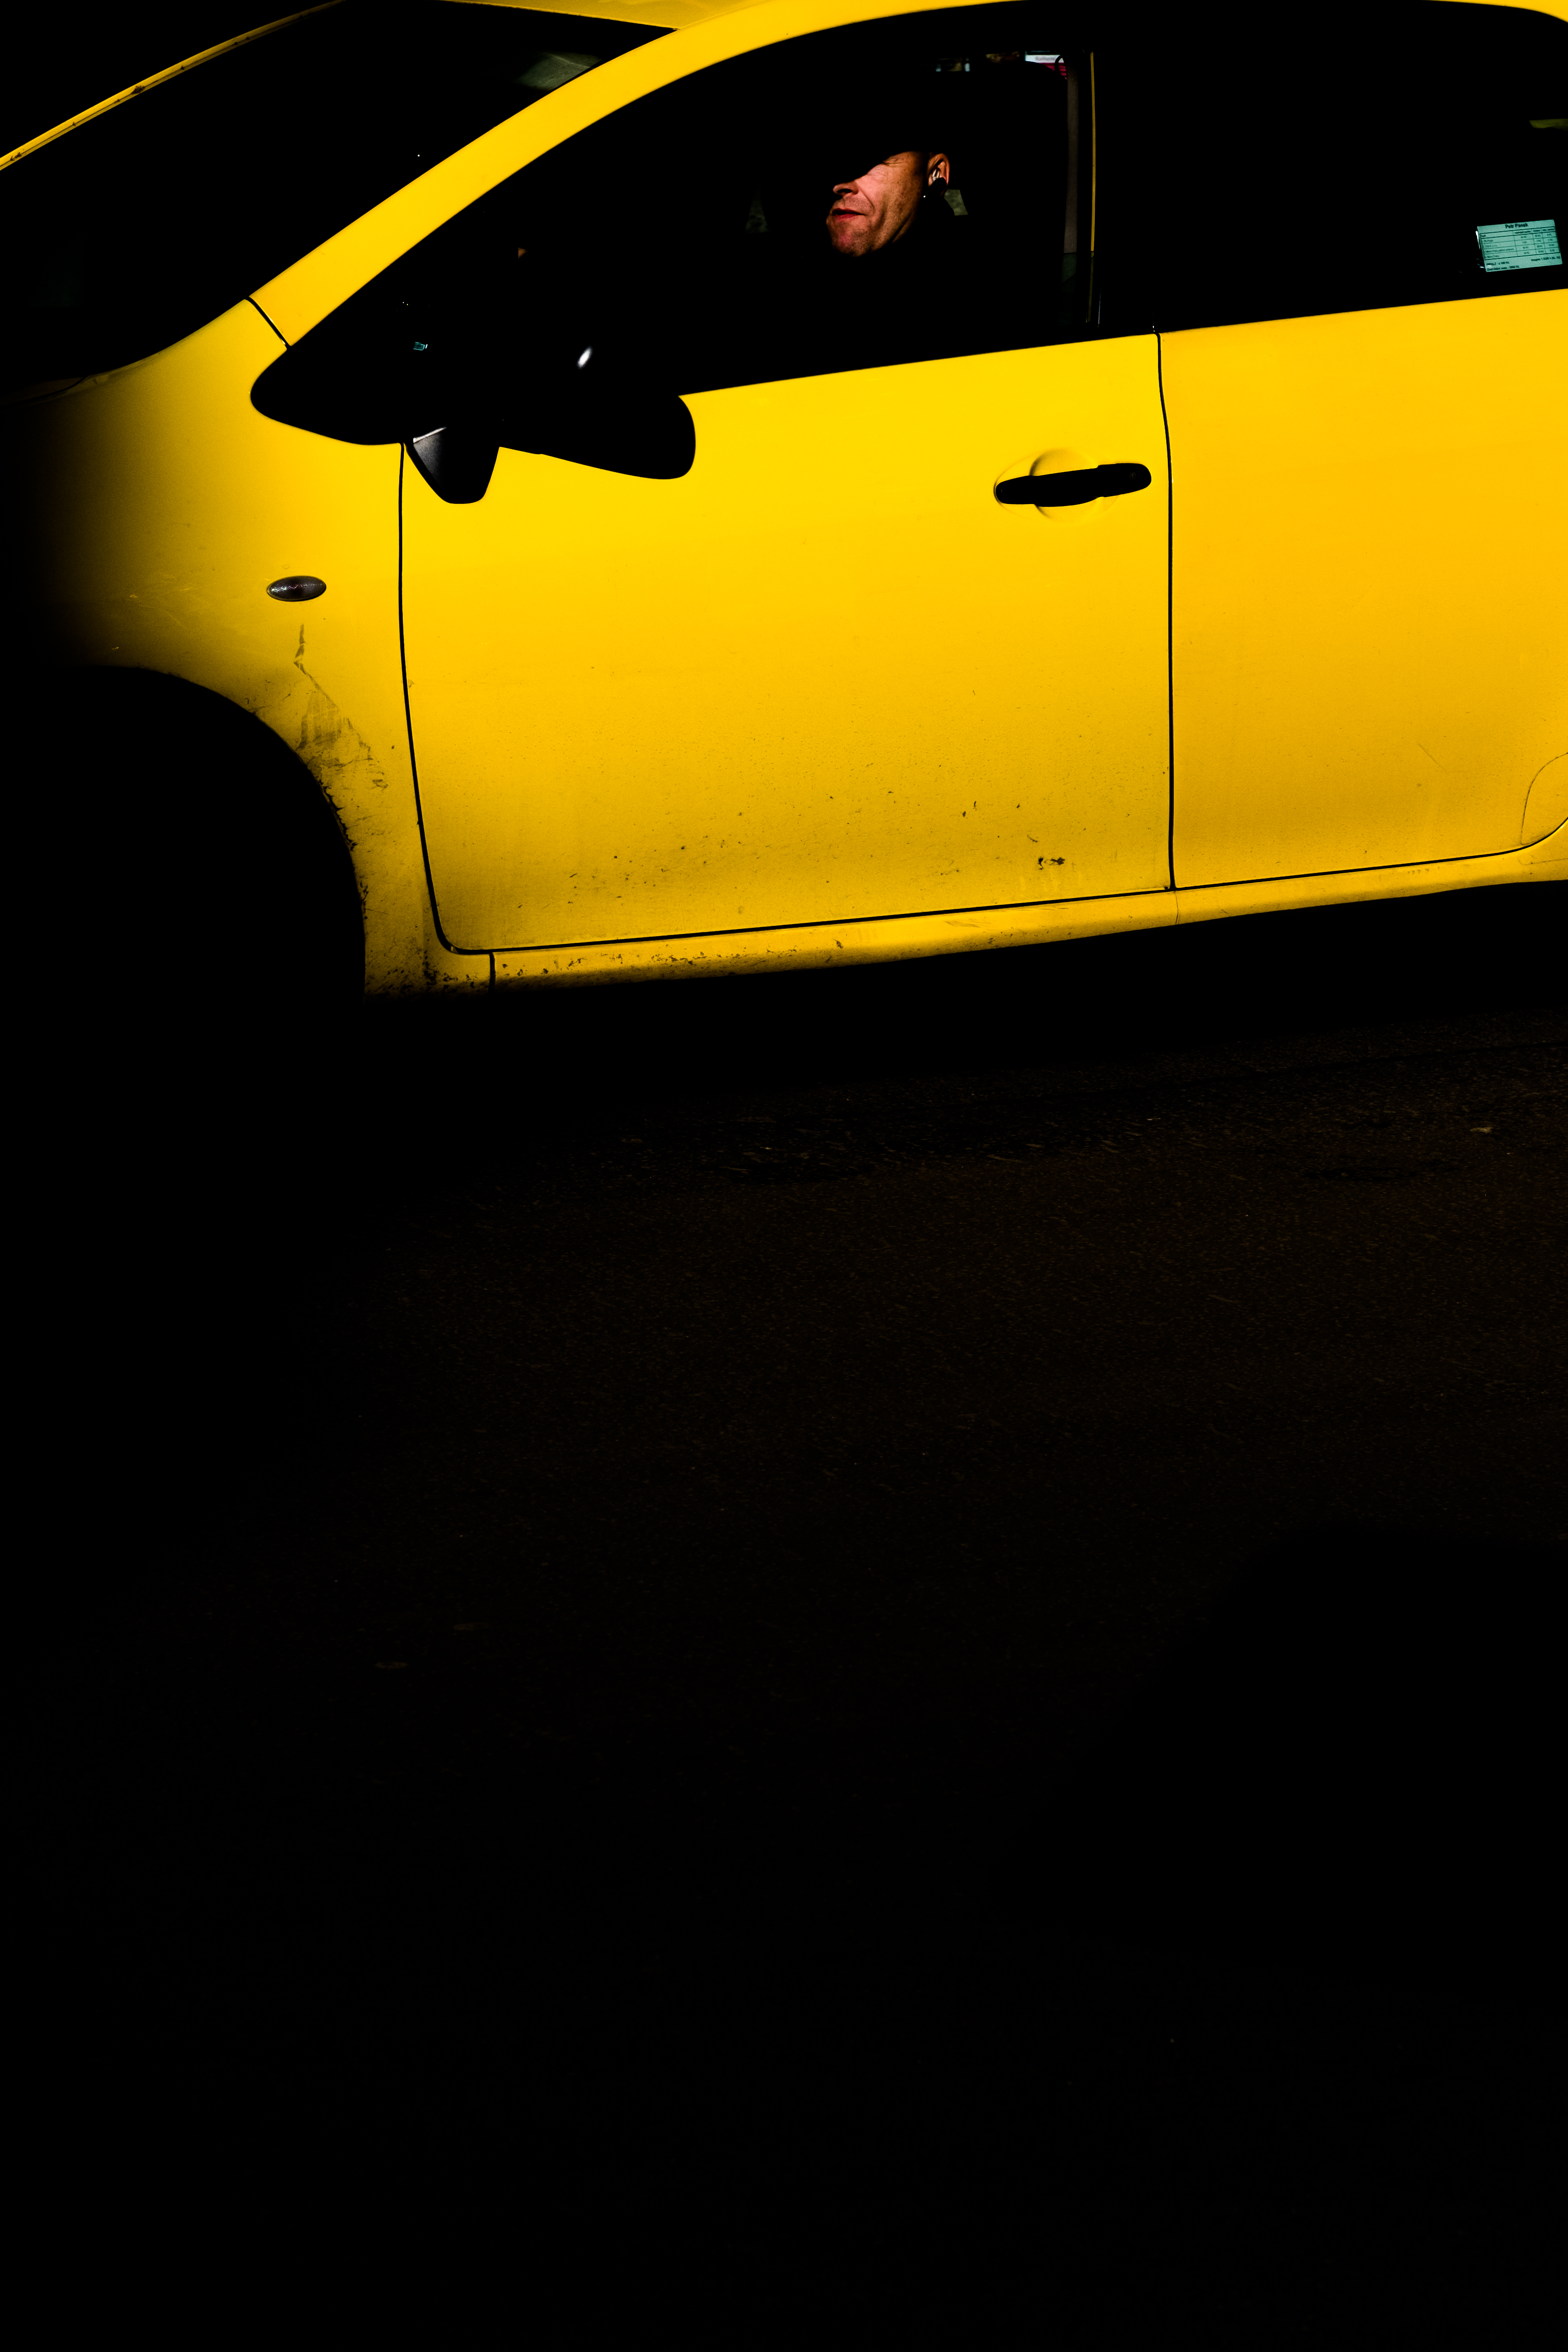
car, yellow, vehicle, vehicle door, automotive design, automotive lighting, city car, automotive exterior, compact car, Tints and shades, rim, subcompact car